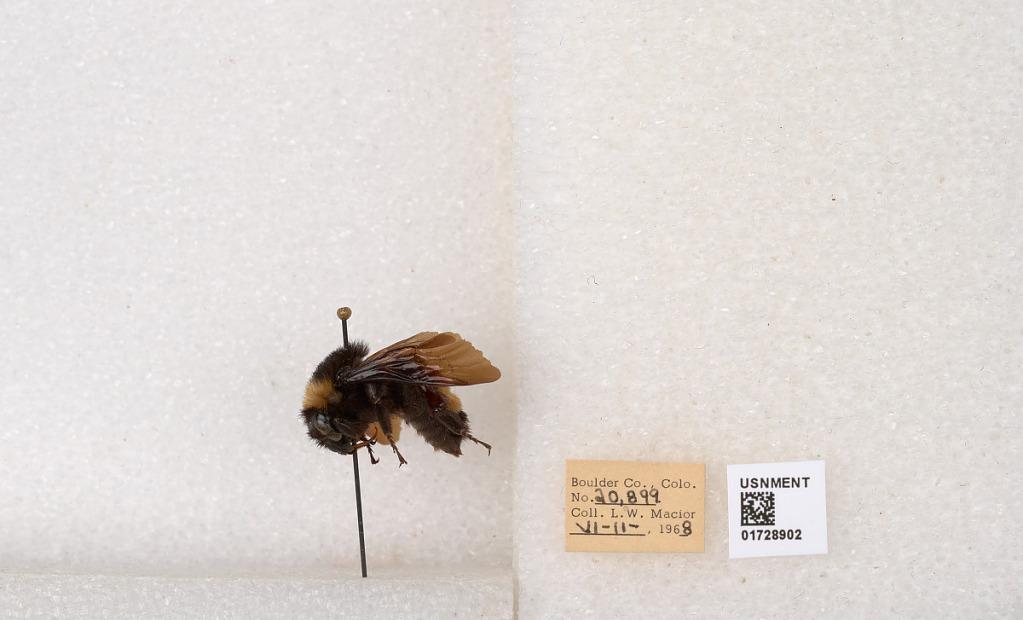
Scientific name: Bombus (Bombus) nevadensis auricormus
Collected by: L. Macior
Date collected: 1968-6-11
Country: United States
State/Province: Colorado
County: Boulder
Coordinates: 40.0925, -105.358